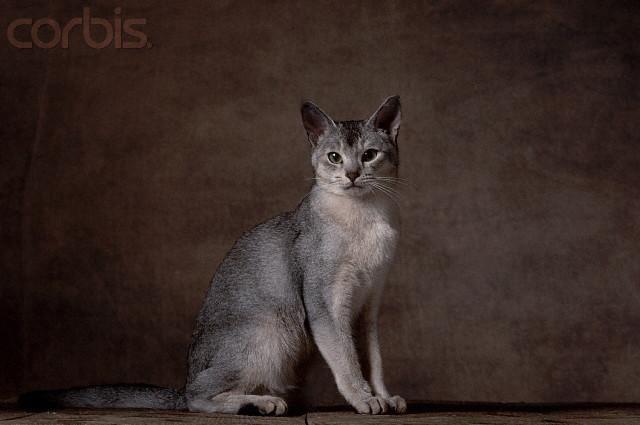
Abyssinian